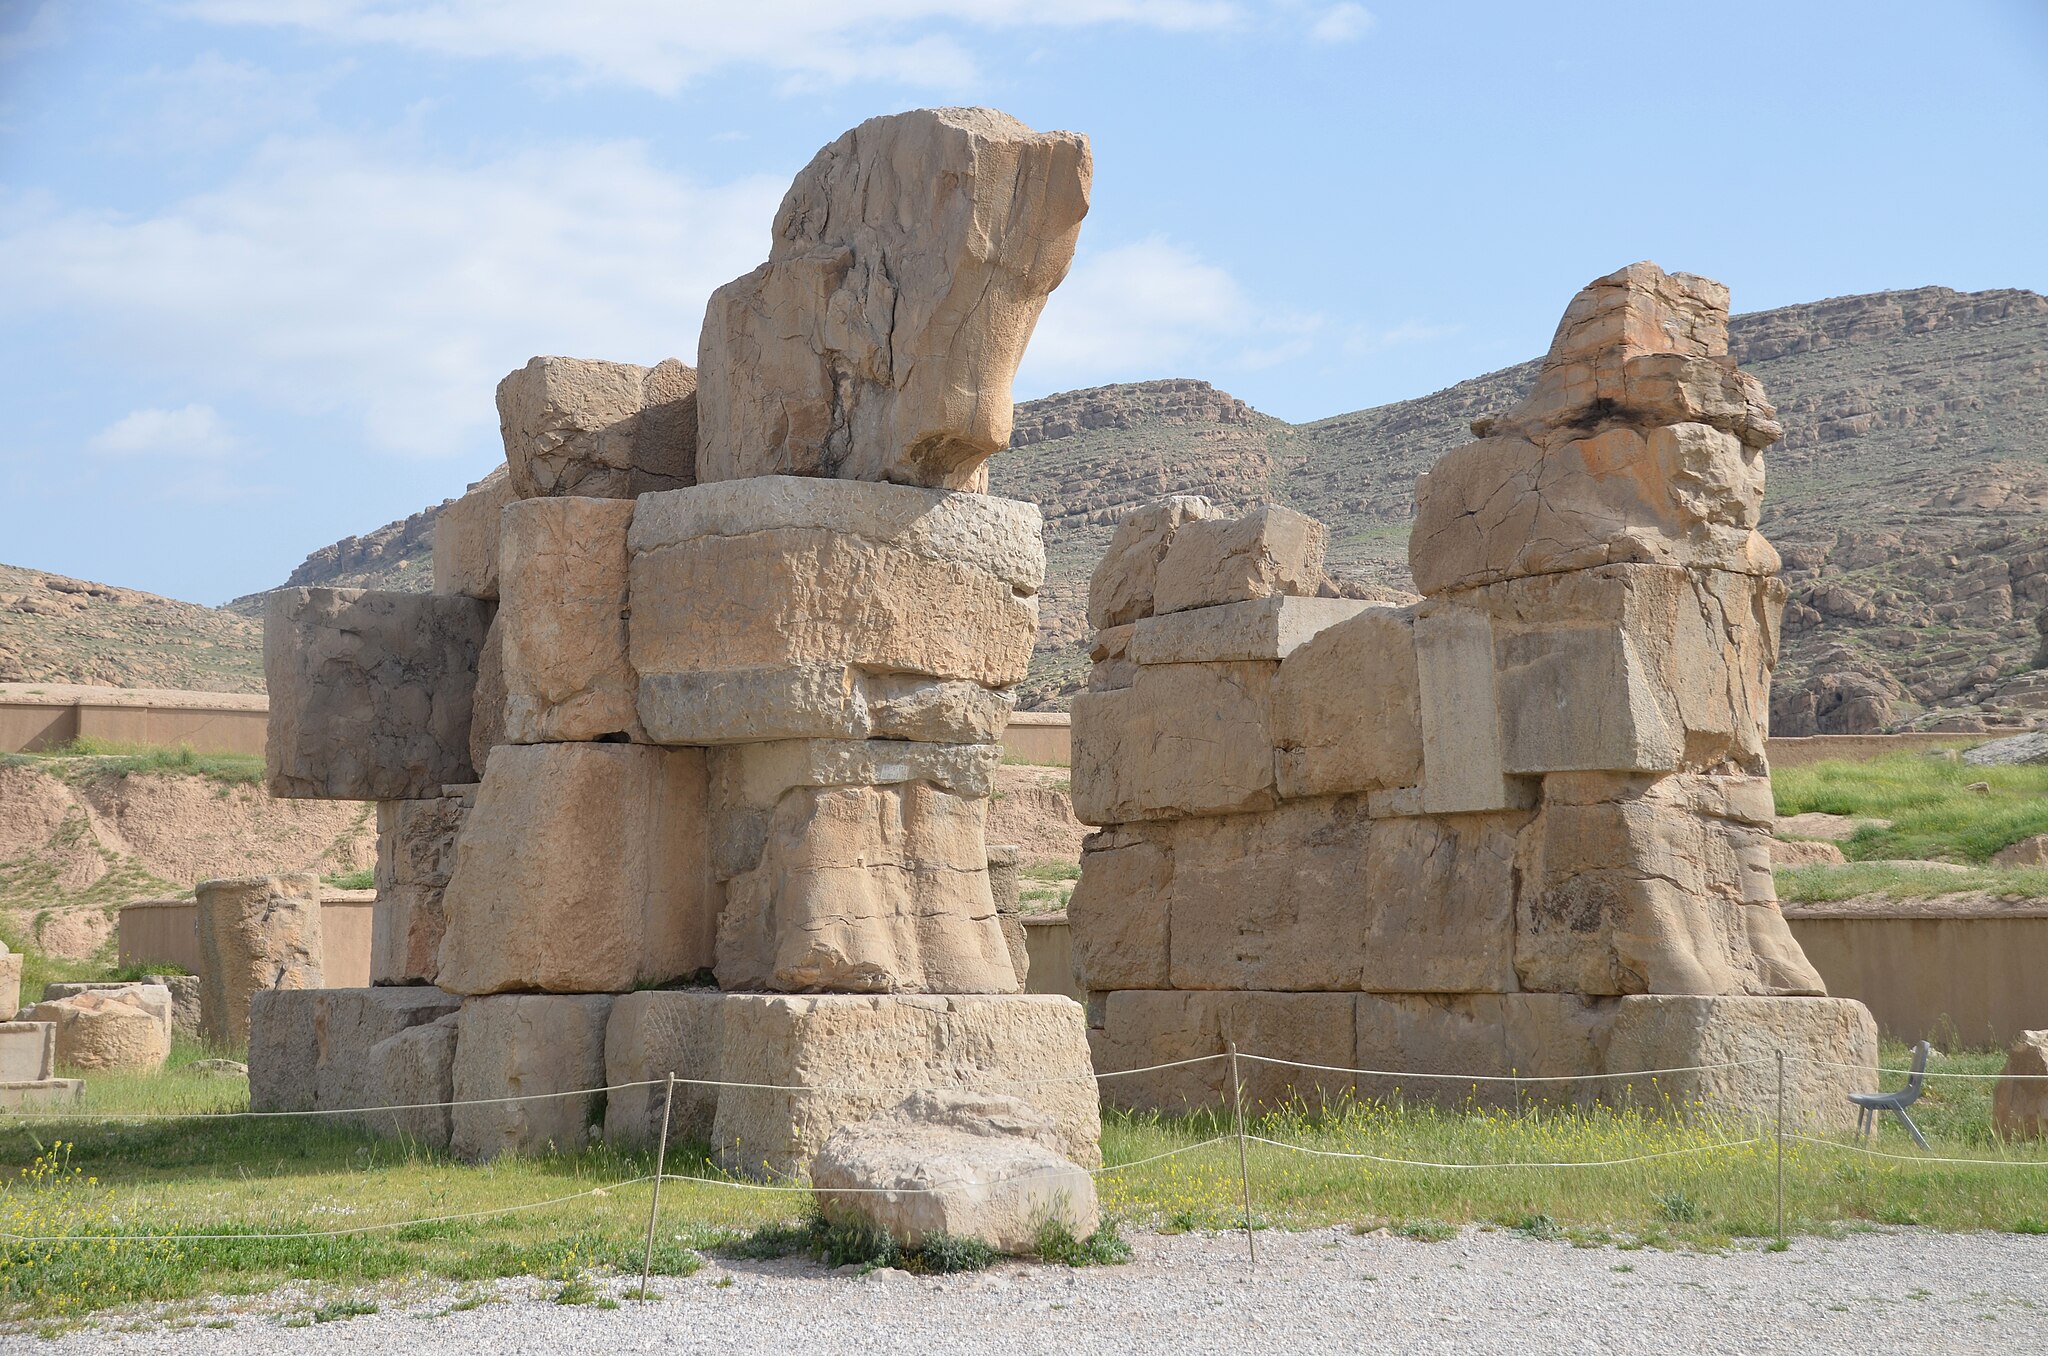
Title: Unfinished Gateway began by Artaxerxes I and possibly never completed, it had a central chamber with four columns and long, narrow rooms on its eastern and western sides, Persepolis, Iran (47779494071)
Description: Unfinished Gateway began by Artaxerxes I and possibly never completed, it had a central chamber with four columns and long, narrow rooms on its eastern and western sides, Persepolis, Iran
Date: 22 April 2019, 07:39 (according to Exif data)
Categories: Unfinished gate of Persepolis, Photographs by Carole Raddato, Flickr images reviewed by FlickreviewR 2, Iran photographs taken on 2019-04-22